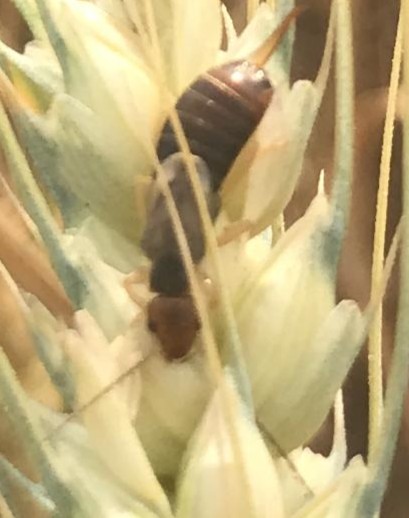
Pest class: occasional_pest